Ruth Westheimer

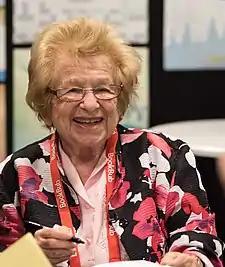
Westheimer in 2018

In 1987, she began a separate half-hour syndicated series on many broadcast stations called "Ask Dr. Ruth", which was co-hosted by Larry Angelo. Westheimer's friend Eleanor Bergstein, the writer of the 1987 romantic drama dance film "Dirty Dancing", attempted to cast her to play Mrs. Schumacher in the film (with Joel Grey as her husband). She backed out when she learned the character is a thief.